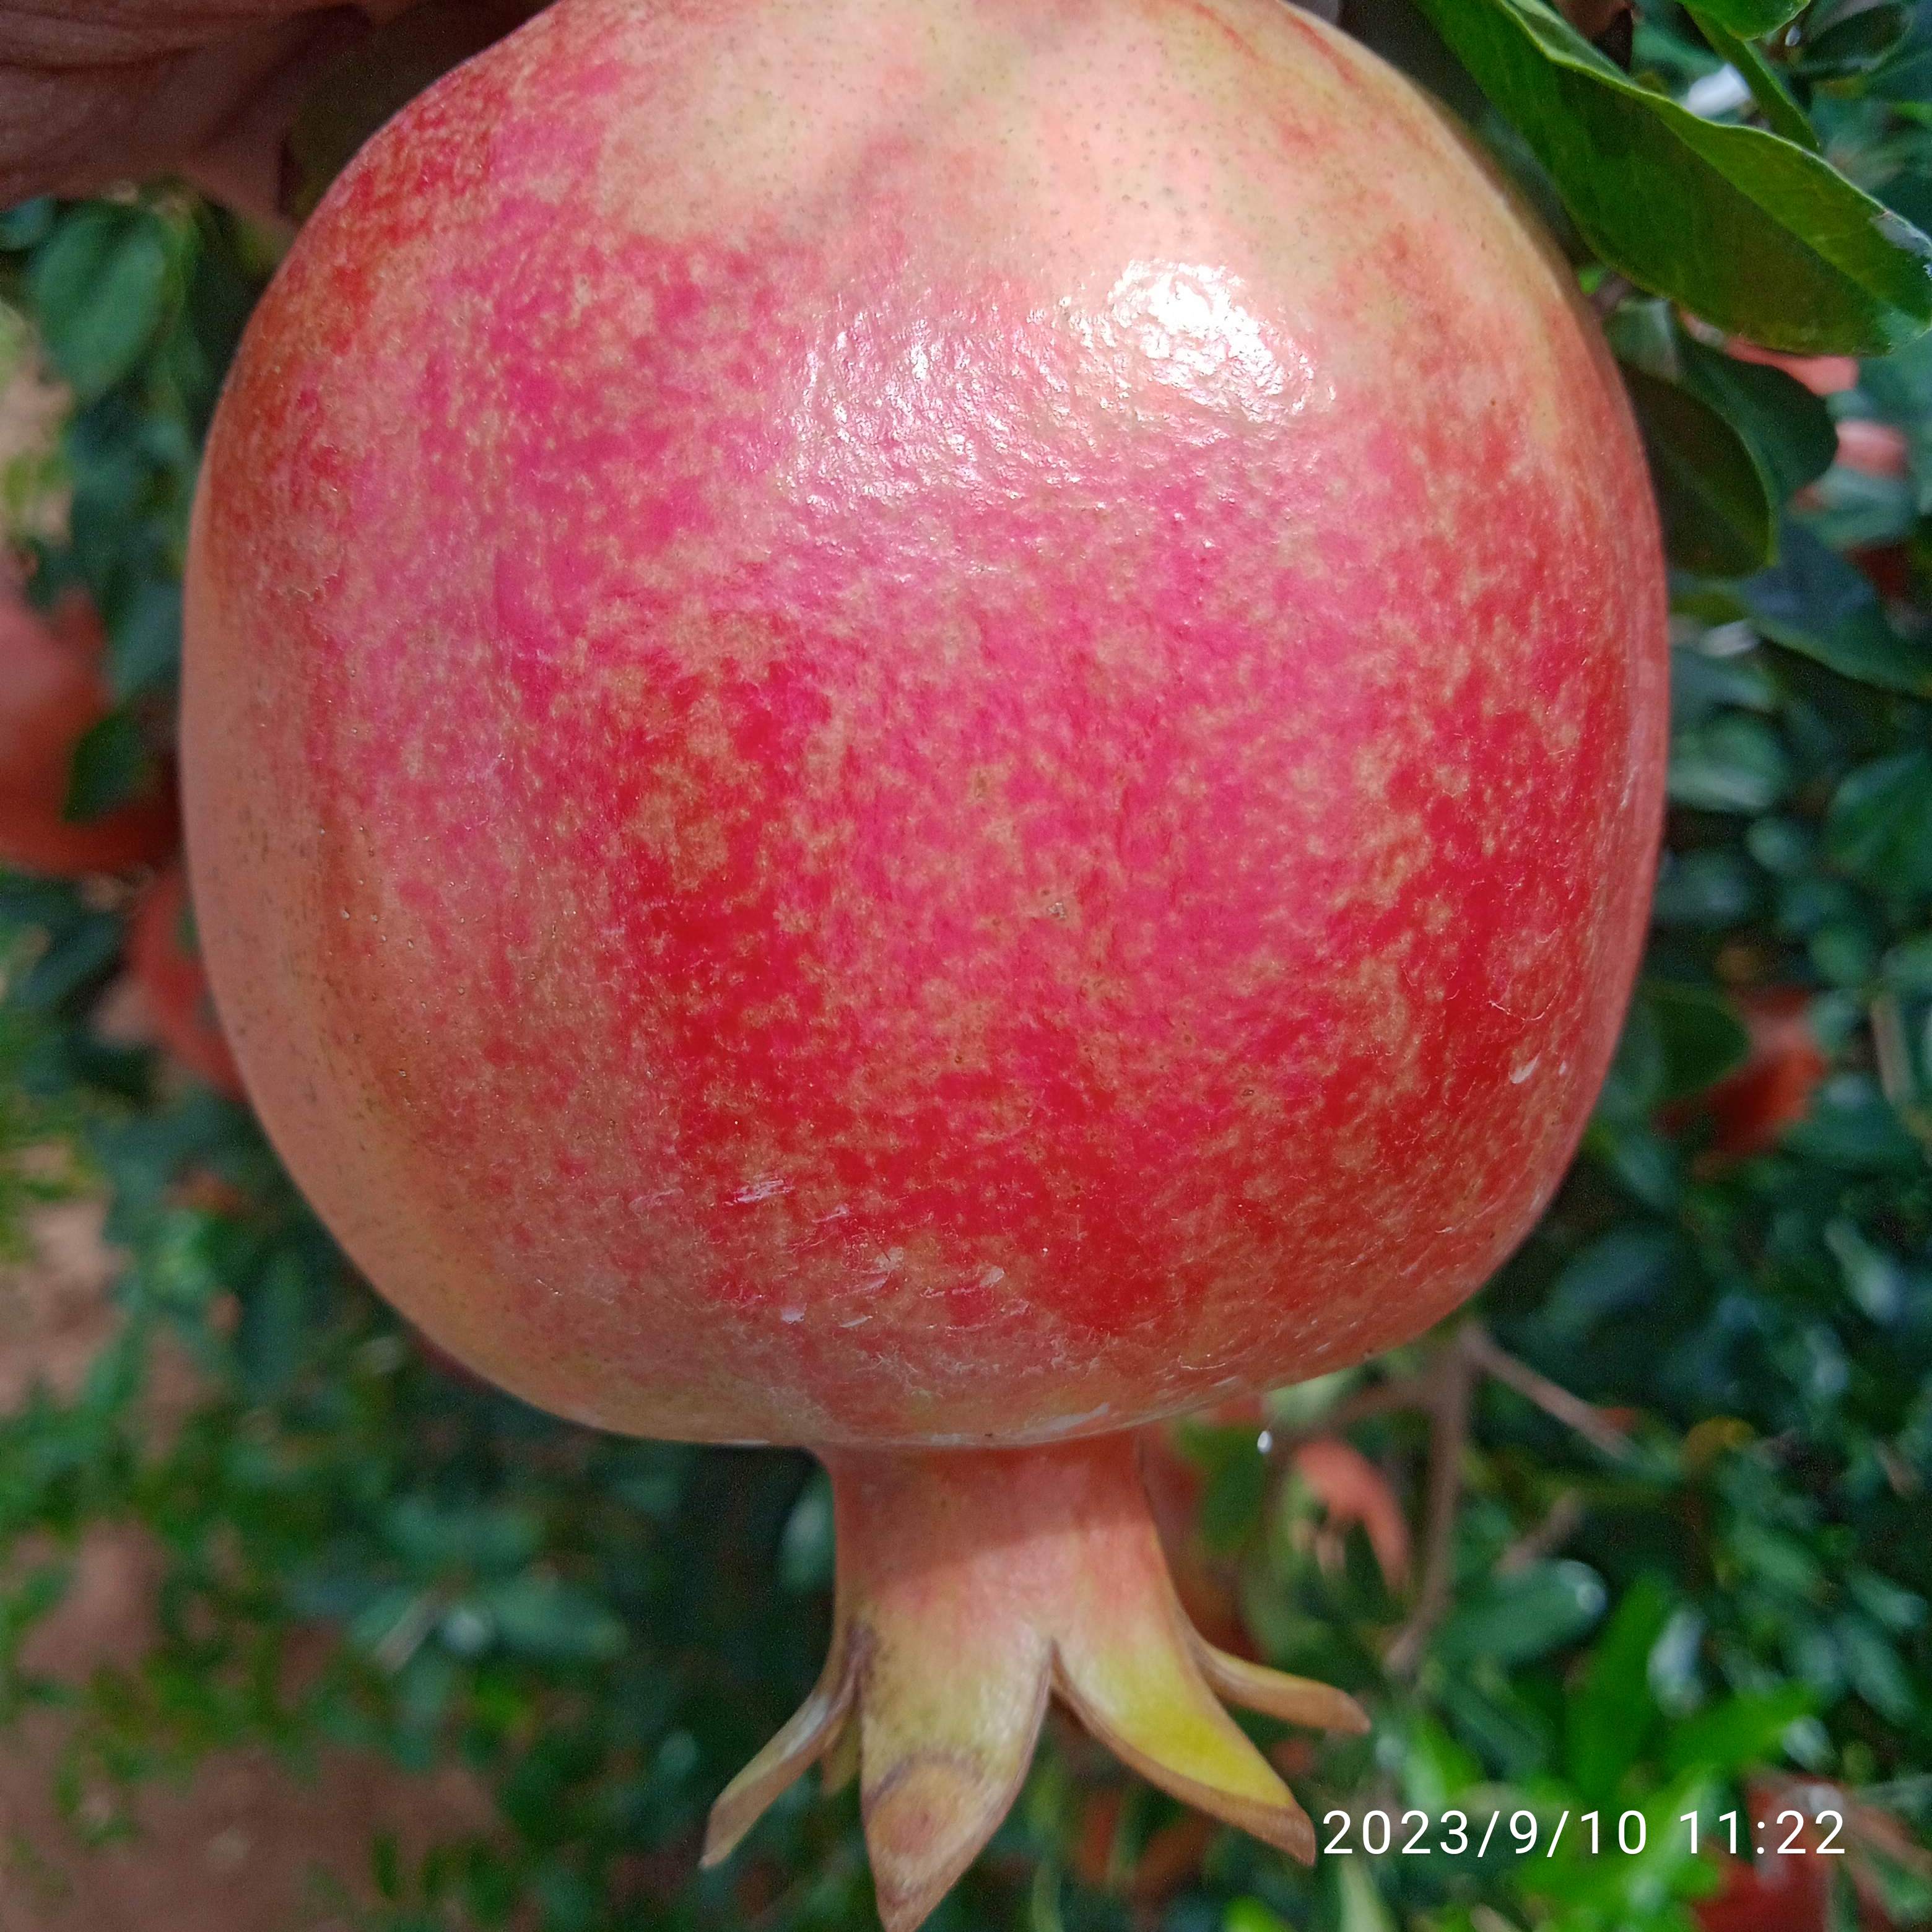
Label: Healthy